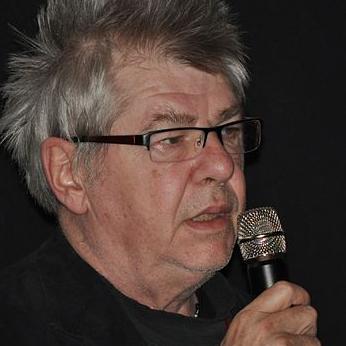
Age: 64